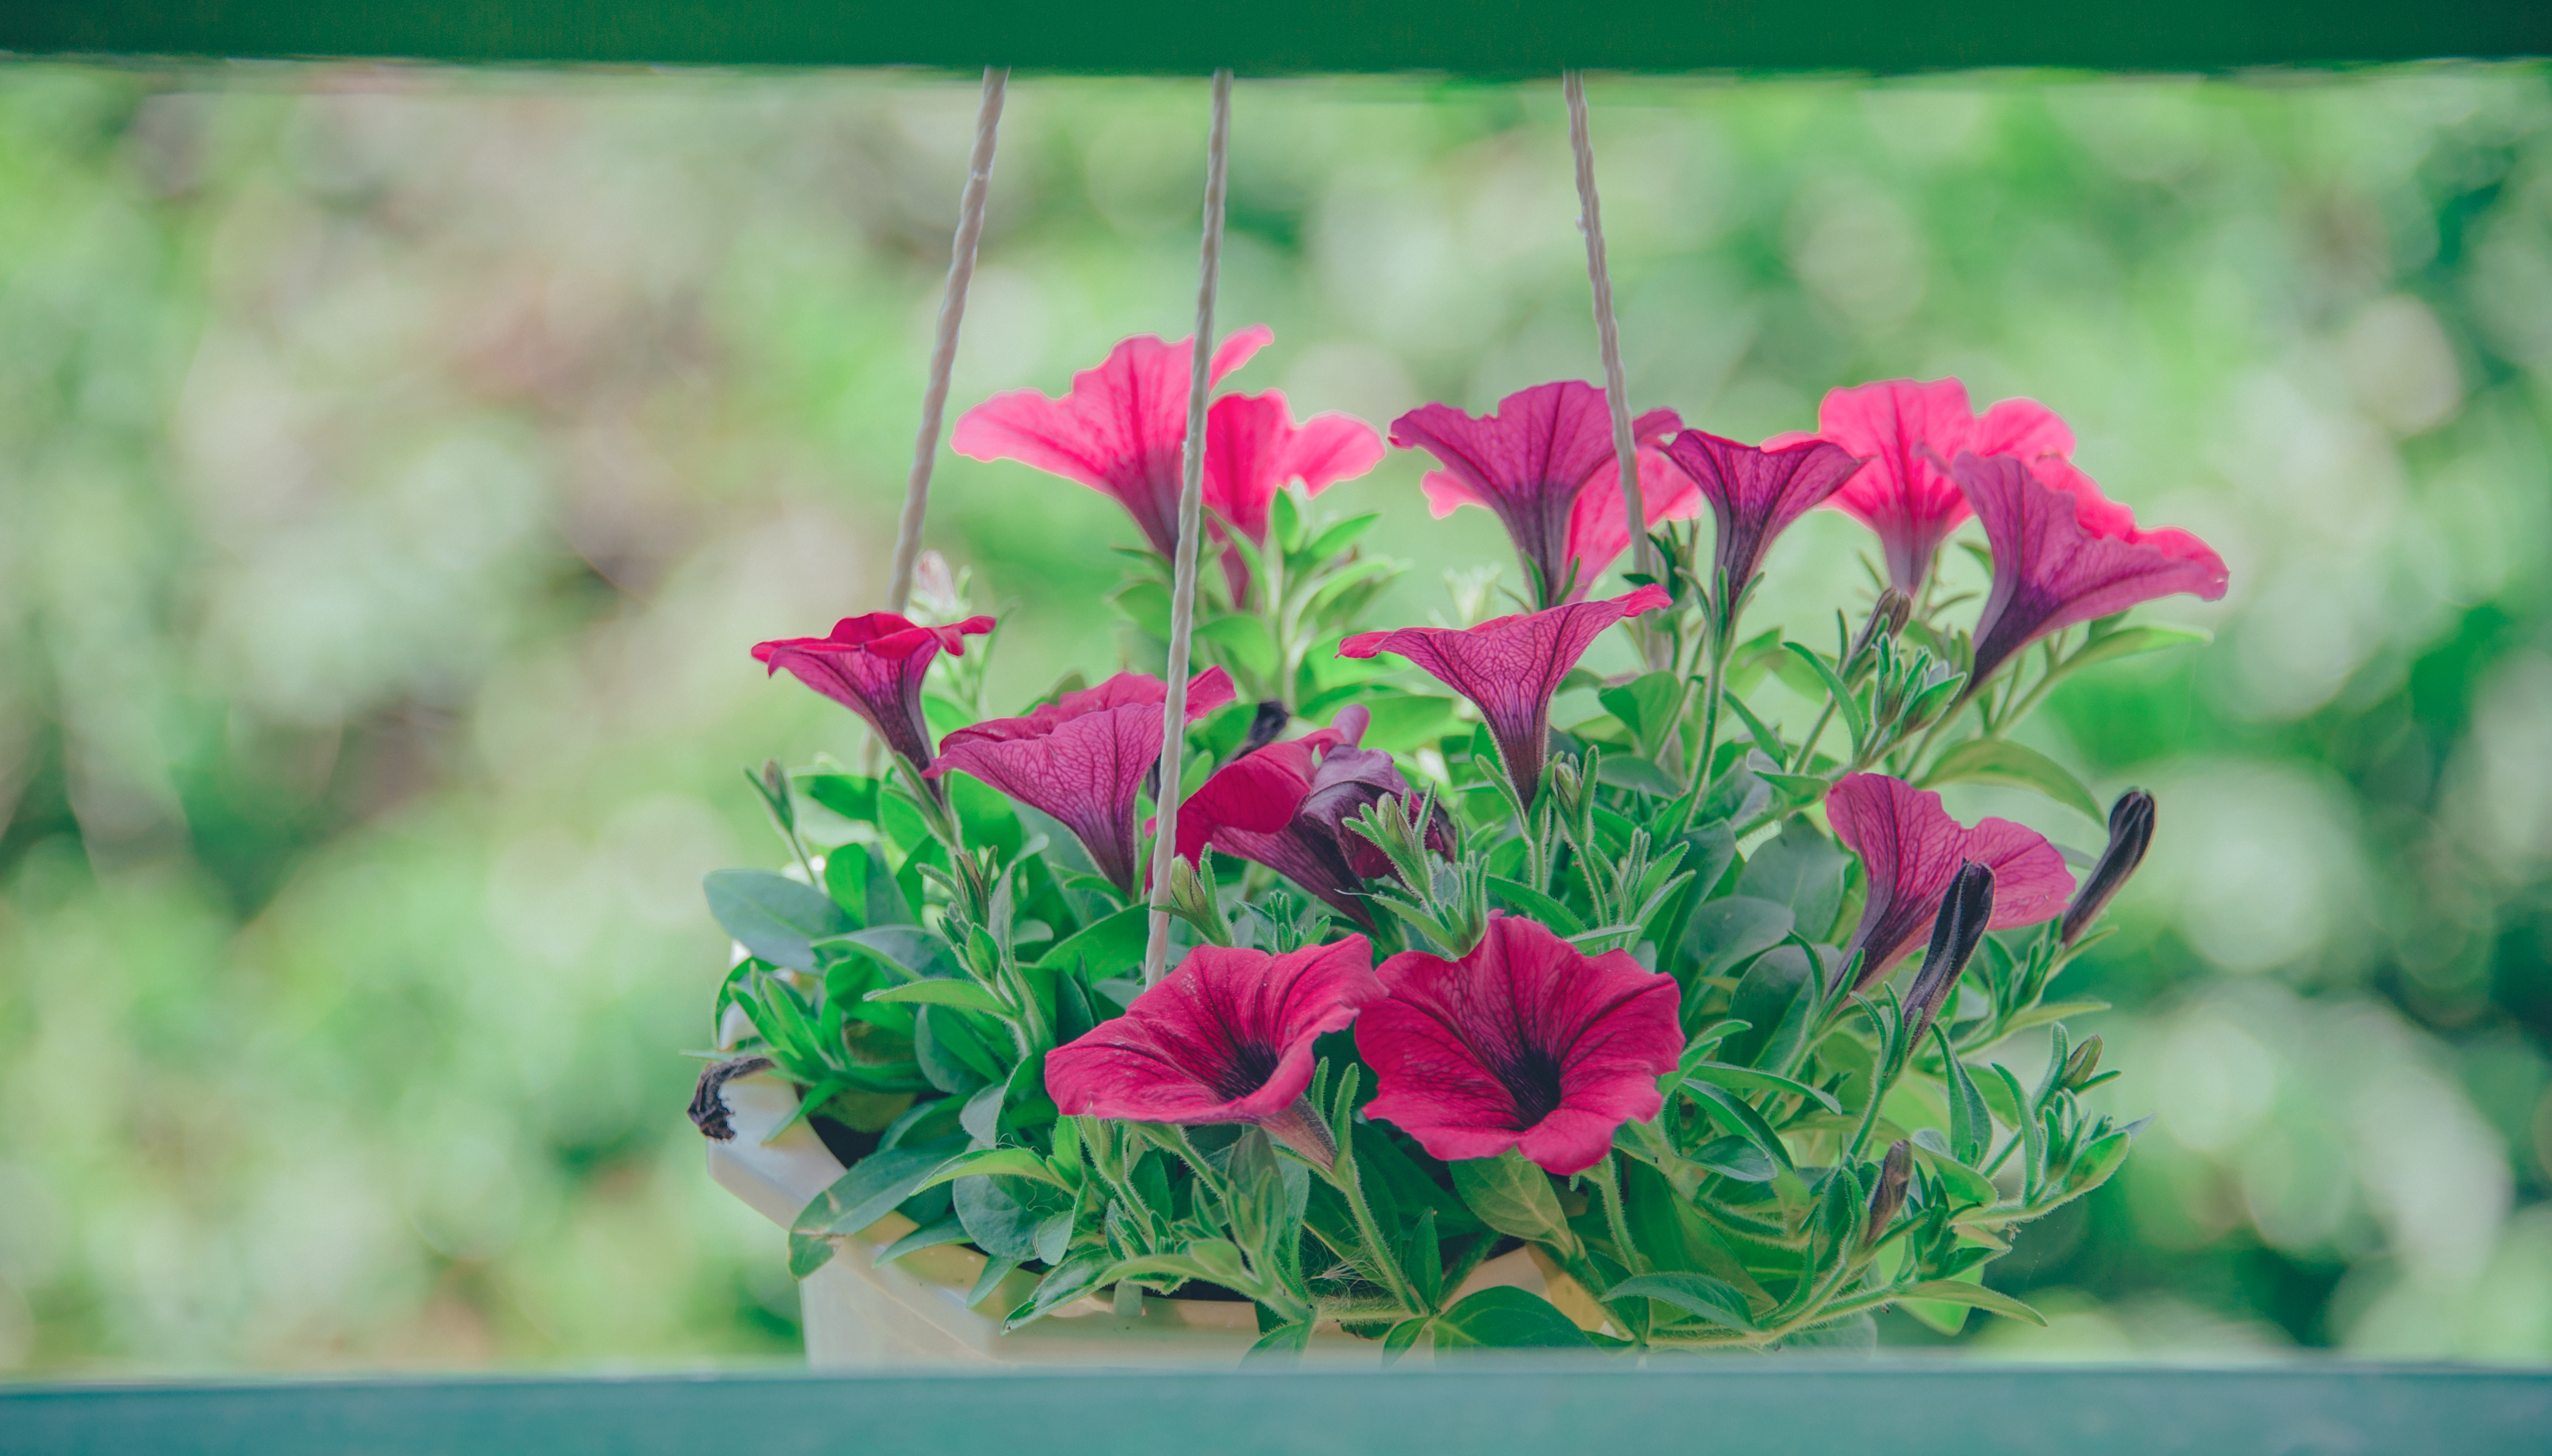
flowers, beautiful, landscape, pastel, fresh, natural, flower, plant, pink, flora, flowering plant, wildflower, rose family, annual plant, grass, petal, floristry, plant stem, pink family, flower arranging, floral design, herbaceous plant